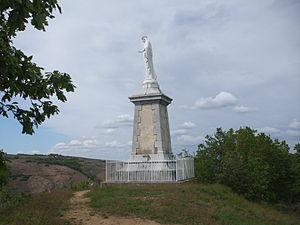
statue de la vierge surplombant le village de Saint-Désirat (Ardèche)
Saint-Désirat est une commune française, située dans le département de l'Ardèche en région Auvergne-Rhône-Alpes, à proximité du Rhône.